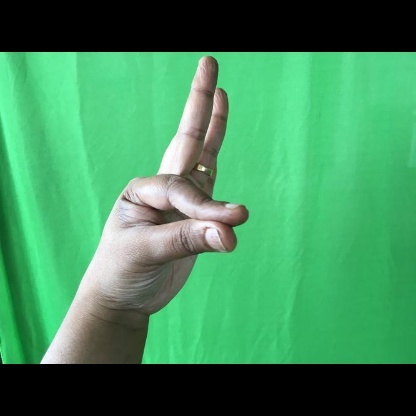
Mudra: Hamsasyam